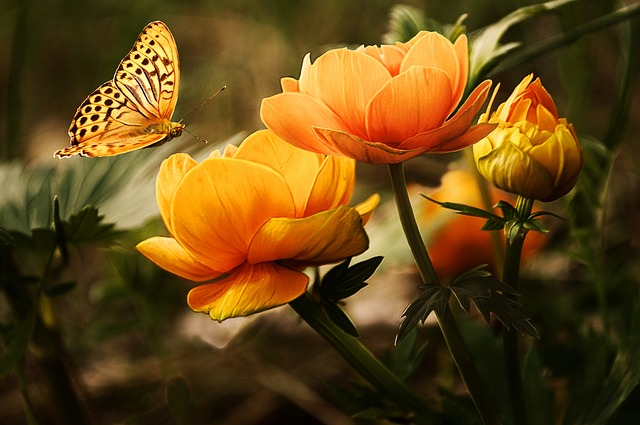
Label: butterfly